Millicent Lownes-Jackson

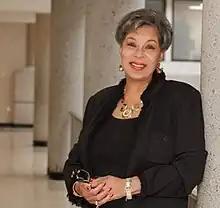
Image of Millicent Lownes-Jackson

Millicent Gray Lownes-Jackson is an American professor and author. She became the dean of the college of business at Tennessee State University on July 1, 2013. She is the founder of the non-profit organizations Interdenominational Services Organization of America, Inc. (ISOA) and The World Institute for Sustainable Education and Research (The WISER Group).